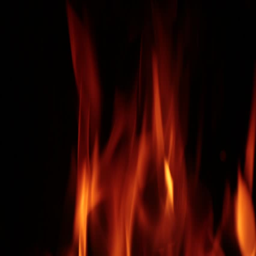
flames of fire in a fireplace